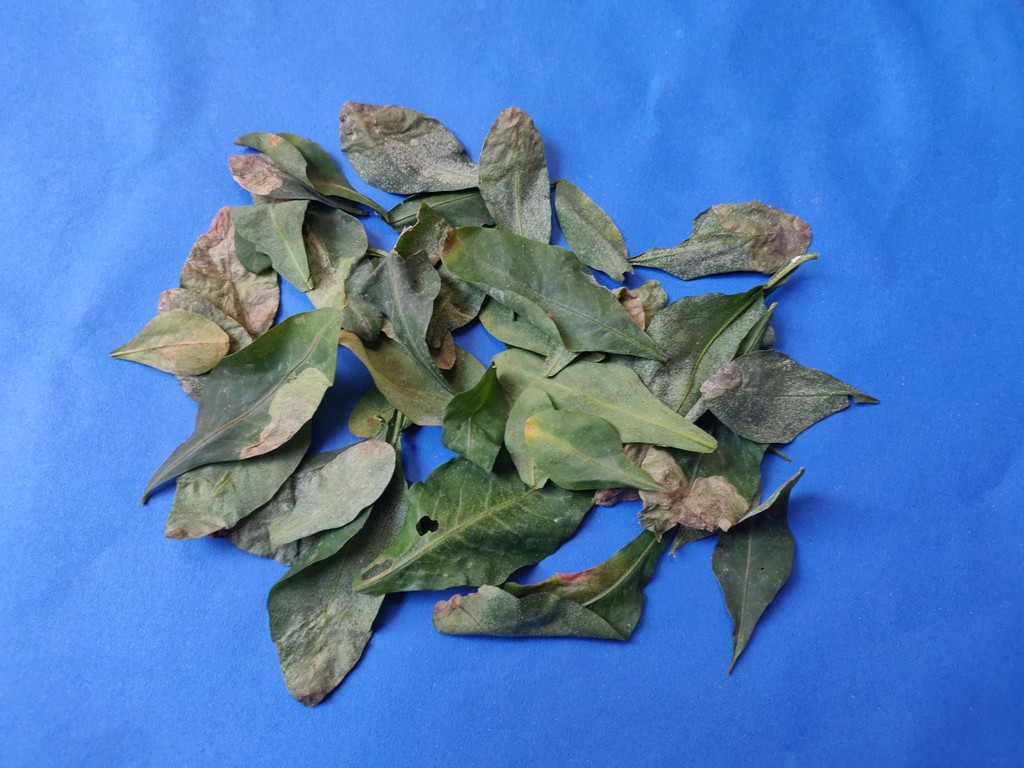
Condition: Unhealthy
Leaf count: multiple
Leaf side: unknown